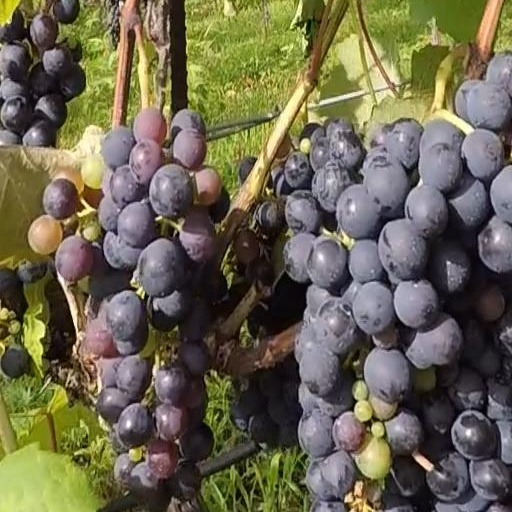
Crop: grape